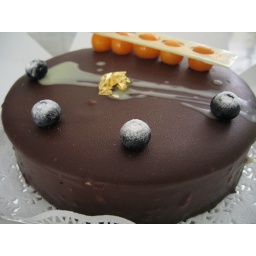
Chocolate mud cake with royaltine base and surrounded by milk chocolate mousse.